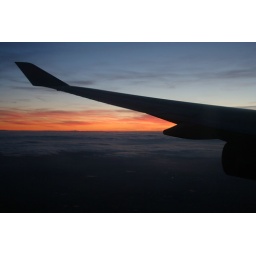
Sunrise from above the clouds at the end of my flight into Melbourne, from my window seat on the plane.